2003 Tennessee Titans season

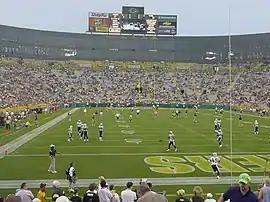
Tennessee at Green Bay's Lambeau Field prior to a preseason game, August 28, 2003

The 2003 Tennessee Titans season was the team's 44th season and their 34th in the National Football League. At 12–4 the Titans posted the 15th season with at least ten wins in the franchise's history dating to their Houston Oilers days. Quarterback Steve McNair threw for 3,215 yards and 24 touchdowns to just seven interceptions; he also rushed for 138 yards and four touchdowns, all despite missing two games to injury, and was named the NFL's co-MVP with Peyton Manning of the Titans' division arch-rival Indianapolis Colts. Eddie George rushed for 1,031 yards and five touchdowns while Derrick Mason had 1,303 receiving yards and eight touchdowns. Justin McCareins had 586 punt/kick return yards and a return touchdown.